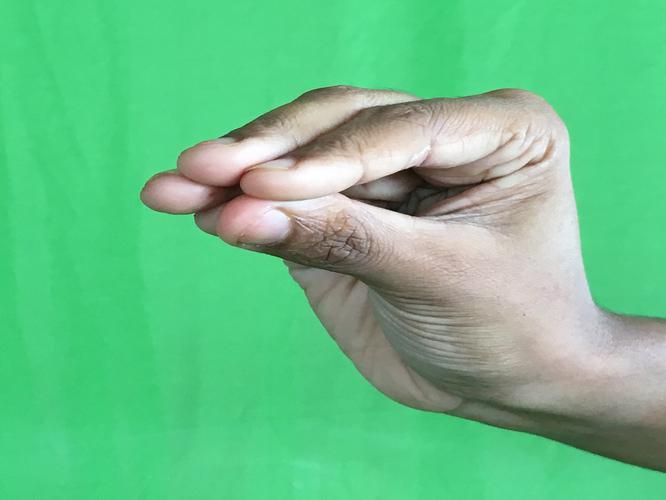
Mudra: Mukulam
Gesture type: single_hand